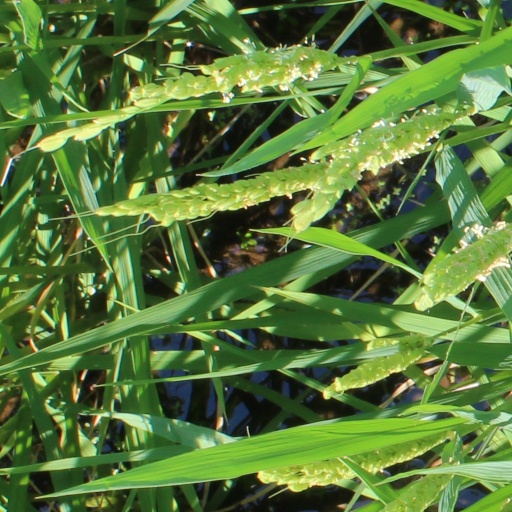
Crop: rice